Felix of Burgundy

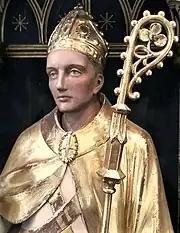
A statue of Felix (1885) at St Peter Mancroft, Norwich

Felix of Burgundy (died 8 March 647 or 648), also known as Felix of Dunwich, was the first bishop of the kingdom of the East Angles. He is widely credited as the man who introduced Christianity to the kingdom. Almost all that is known about him comes from the "Ecclesiastical History of the English People", completed by the English historian Bede in about 731, and the "Anglo-Saxon Chronicle". Bede wrote that Felix freed "the whole of this kingdom from long-standing evil and unhappiness".